Timed automaton

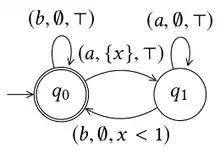
A timed automaton accepting timed words over formula_12 where each occurrence of formula_4 is followed less than one time unit later by an occurrence of formula_14.

An edge formula_40 from formula_41 is a transition from locations formula_42 to formula_43 with action formula_44, guard formula_45 and clock resets formula_46.